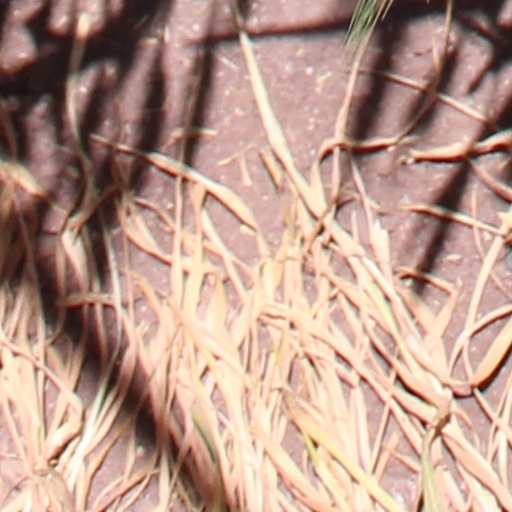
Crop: wheat